Yukio Aoyama

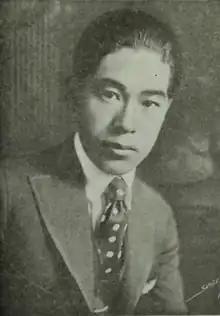
Yukio Aoyama, from a 1919 publication

Masajiro Kaihatsu, known professionally as Yukio Aoyama, was an actor and assistant director in the United States during the silent film era. He appeared in about 60 silent films and serials after immigrating from Tokyo to appear in films. His son Arthur Aoyama (Arthur Kaihatsu) was a child actor. Aoyama was one of several Japanese actors in Hollywood and he was involved with a theater production of the Japanese tragedy, "Matsuo".